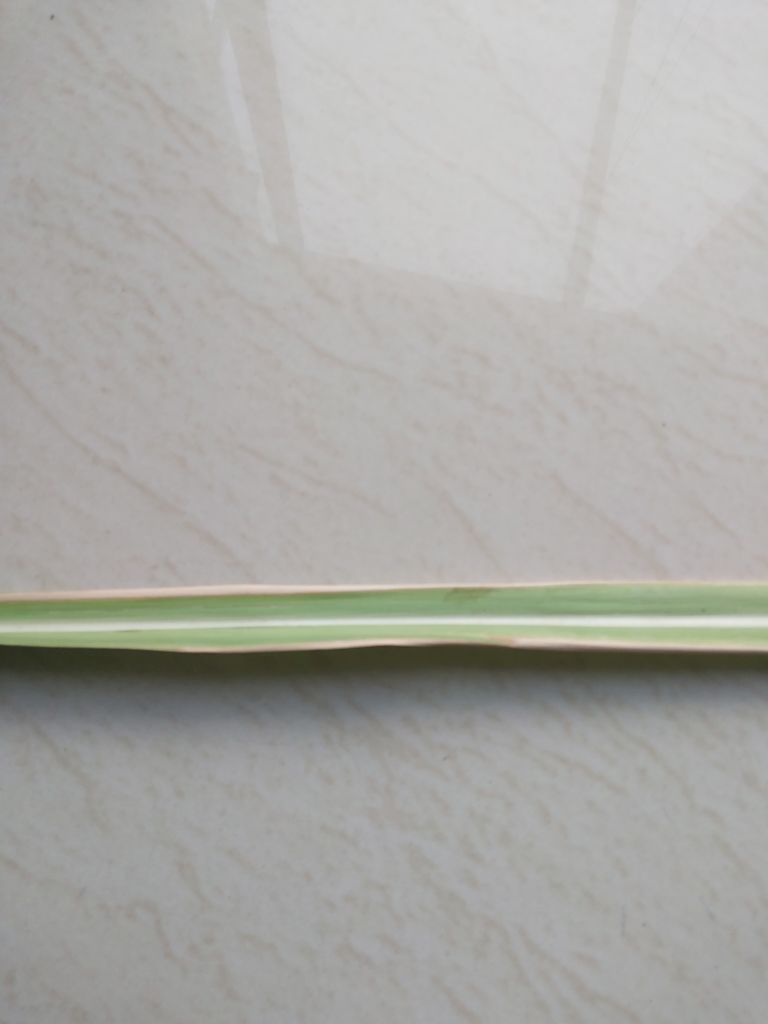
Label: Brown Spot